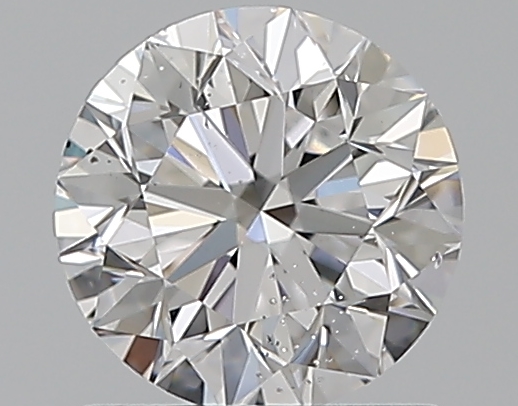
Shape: round
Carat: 1
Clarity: SI2
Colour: D
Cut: VG
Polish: EX
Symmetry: EX
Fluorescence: N
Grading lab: GIA
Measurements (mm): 6.18 x 6.22 x 4.03